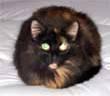
cat